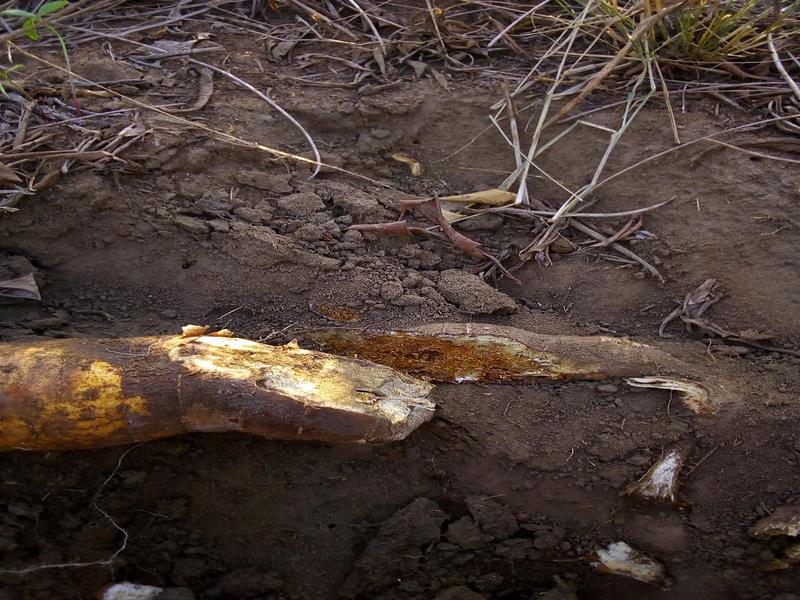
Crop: cassava
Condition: brown_streak_disease